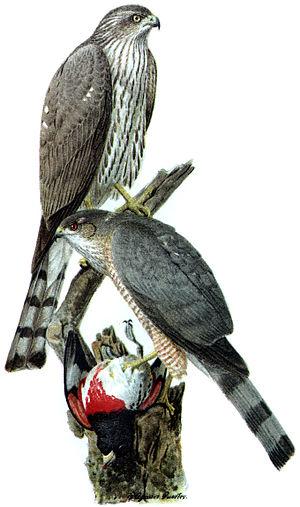
La Paruline d'Angela, aussi appelée Paruline bicolore est une espèce peu commune de passereaux, endémique de Porto Rico. La Paruline d'Angela est l'une des 38 espèces appartenant au genre Setophaga, de la famille des Parulidae.